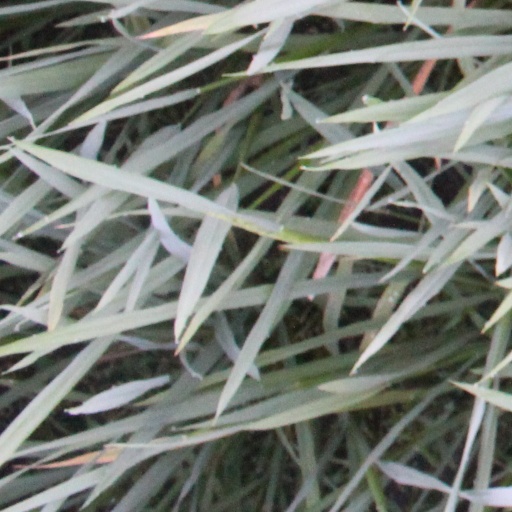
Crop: rice